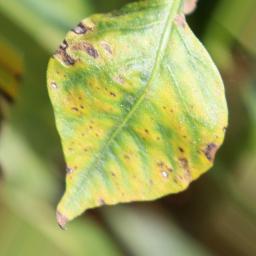
Label: nutritional